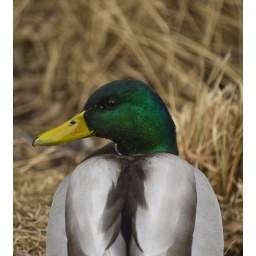
duck in boring grass